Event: Nepal Earthquake
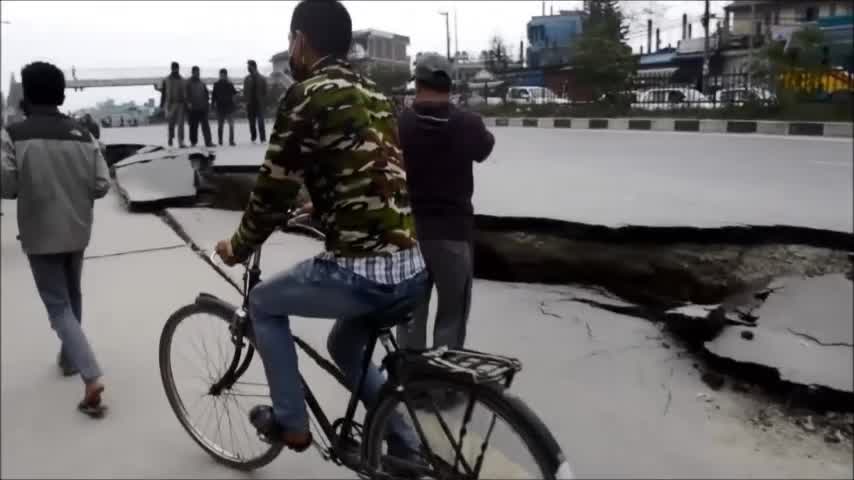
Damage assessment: damage